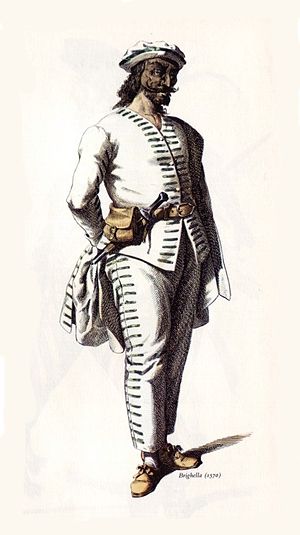
Commedia dell'arte / Figurerne
Commedia dell'arte, har rødder tilbage til atellansk farce, opkaldt efter Atella ved Napoli og populær i Romerriget fra omkring 200 f.Kr. Det var plump lavkomik, opført som maskespil med faste scener, intriger og karakterer.